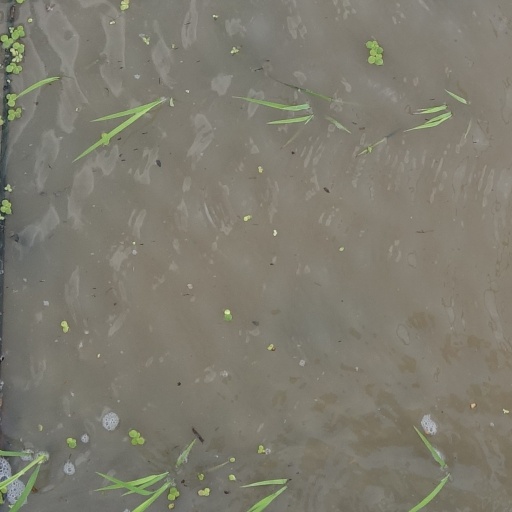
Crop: rice